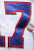
Number: 7